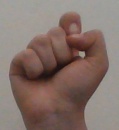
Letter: fa